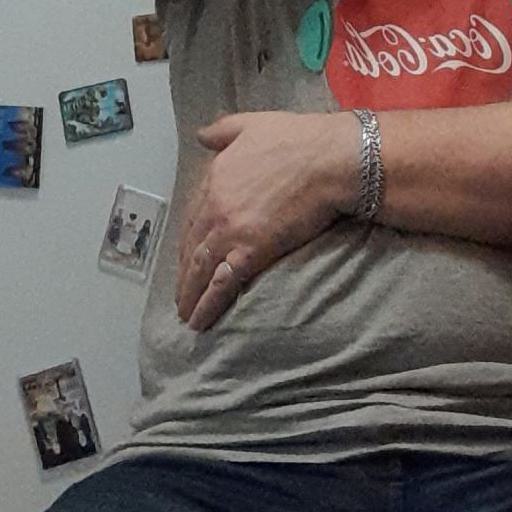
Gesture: no_gesture